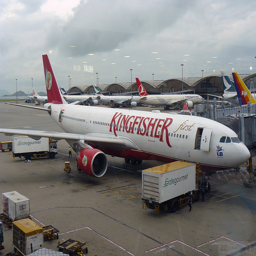
A Kingfisher plant parked at an airport with a food service truck in front.
A passenger plane pulled up to an airport terminal.
An aeroplane on the tarmac as it's being resupplied with food.
An airport with many airplanes docked at terminals.
a large air plane on an air port run way